George Michael Moser

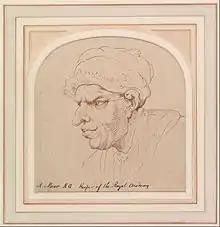
George Moser

George Michael Moser (17 January 1706 – 24 January 1783) was an artist and enameller of the 18th century, father of floral painter Mary Moser, and, with his daughter, among the founder members of the Royal Academy in 1768.